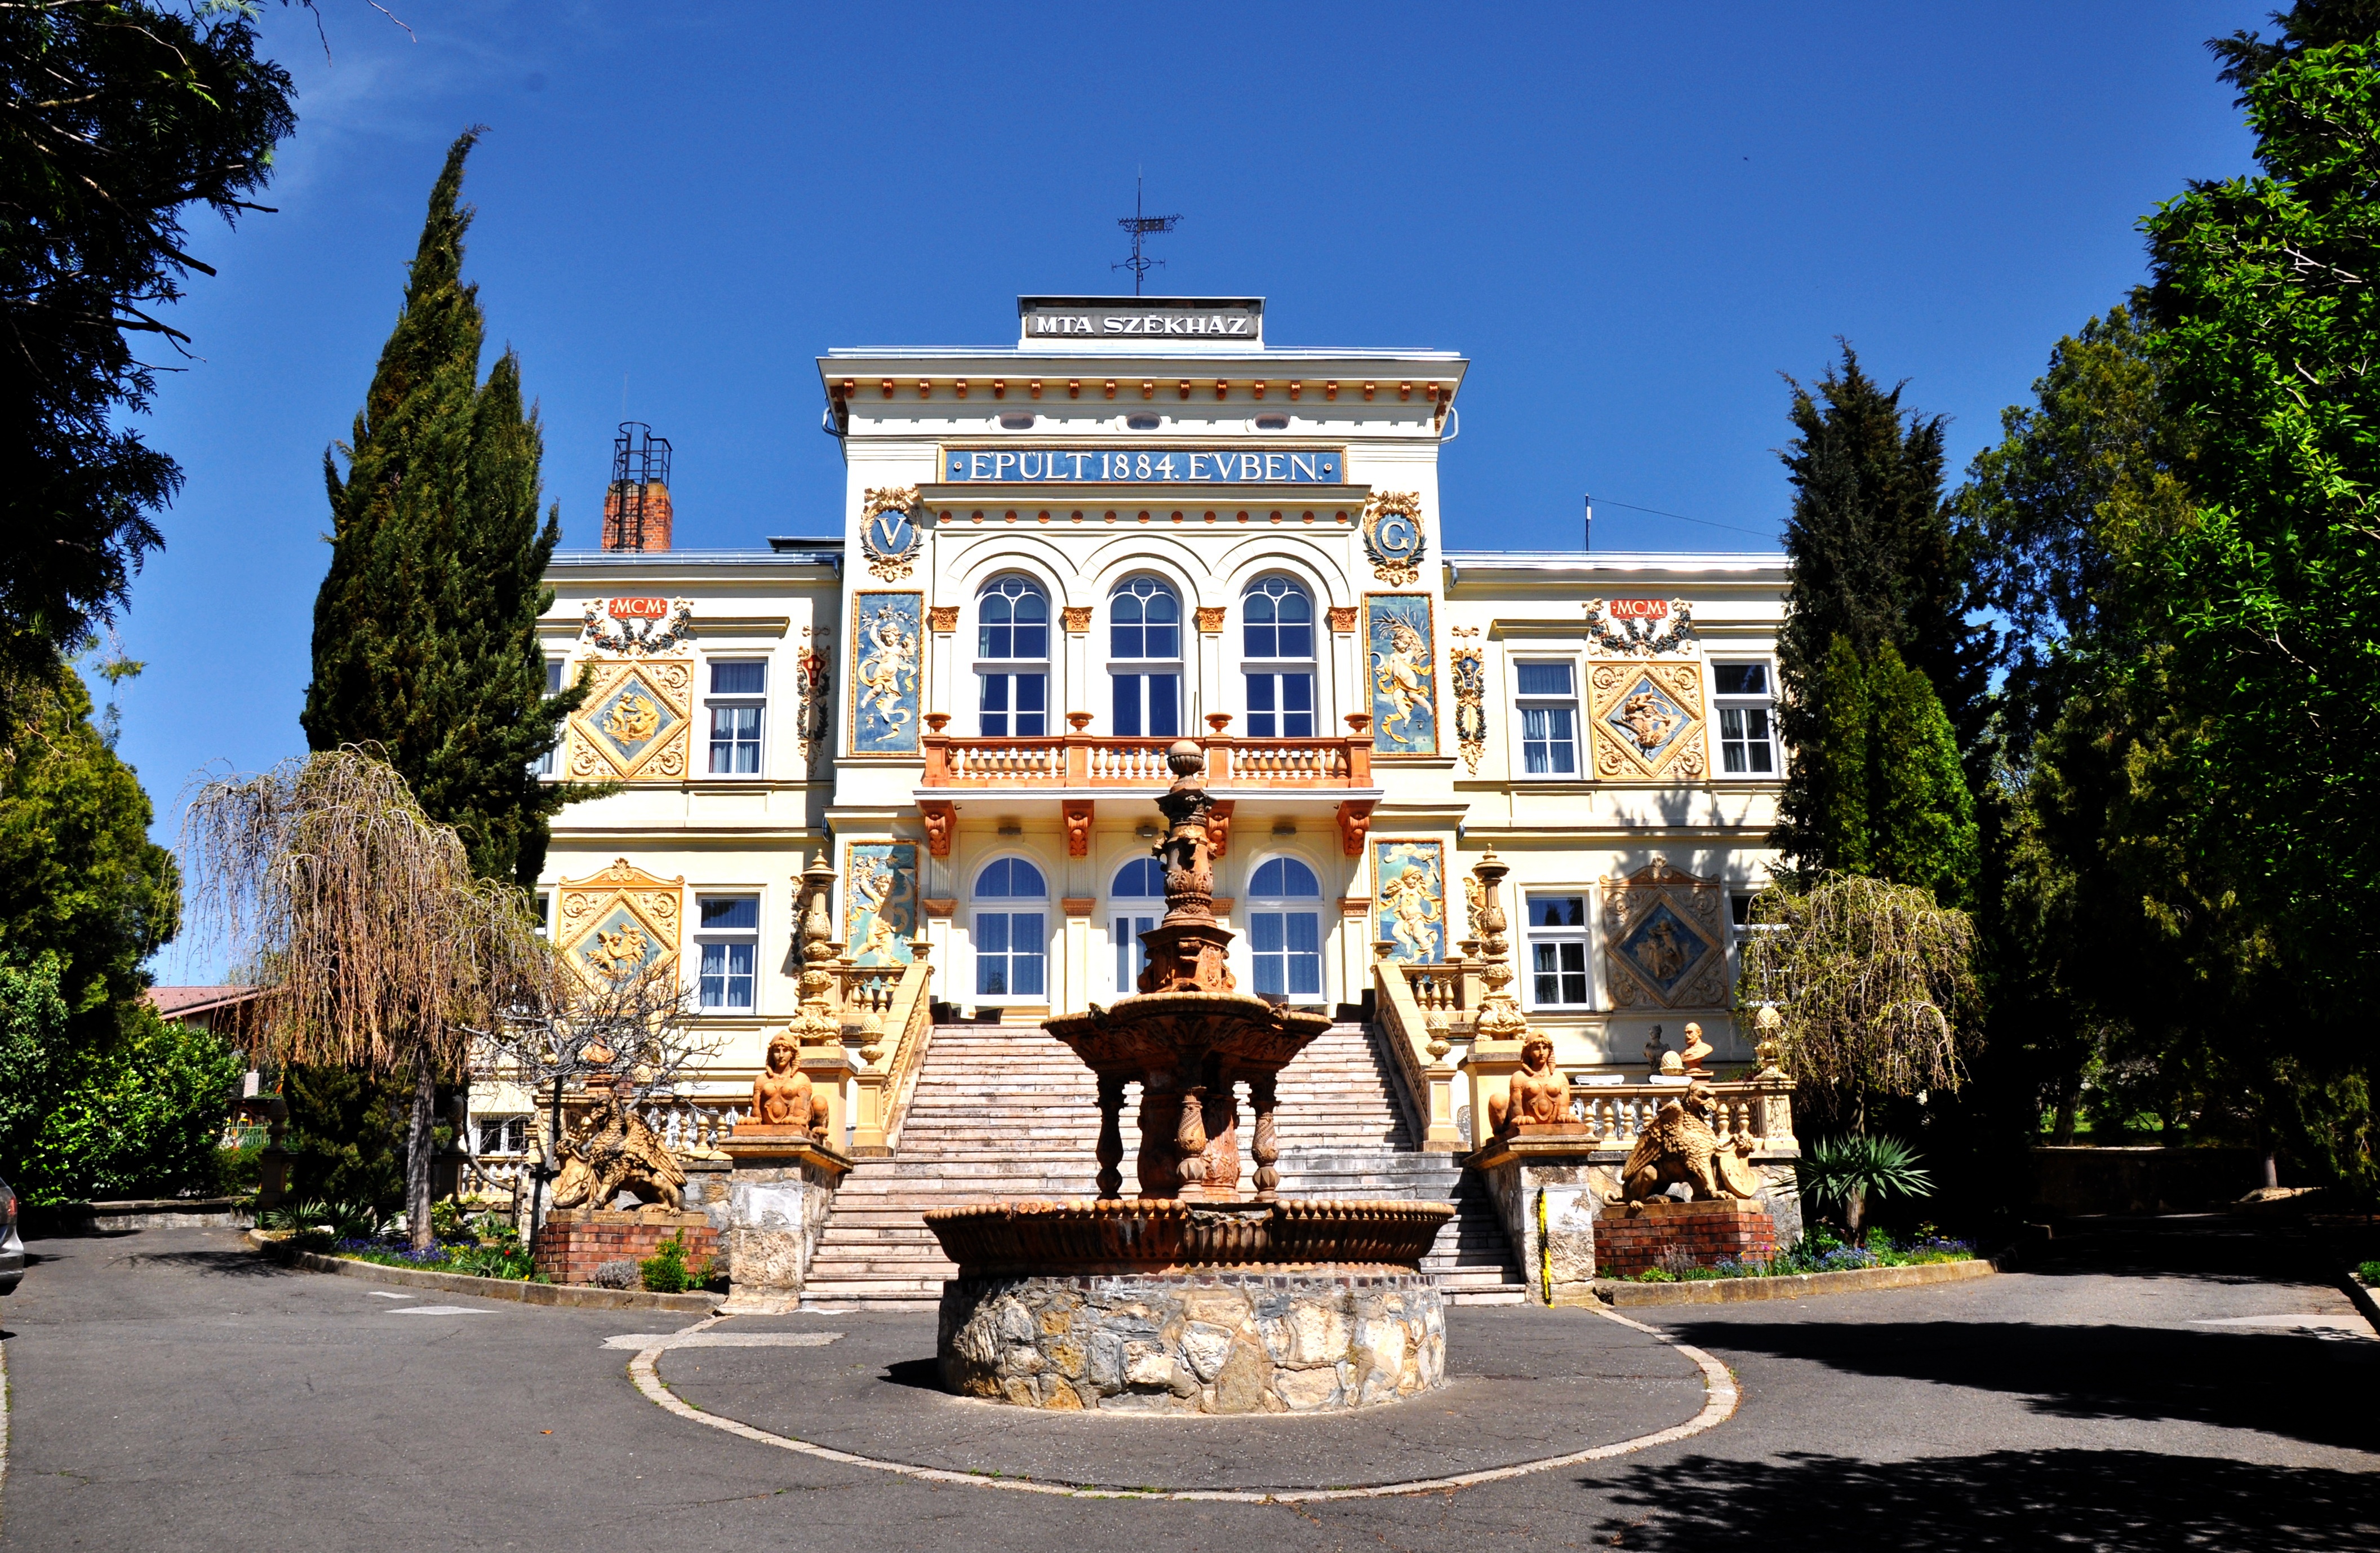
architecture, mansion, house, building, chateau, palace, home, plaza, landmark, town square, estate, neighbourhood, pecs, mta headquarters, zsolnay ceramics